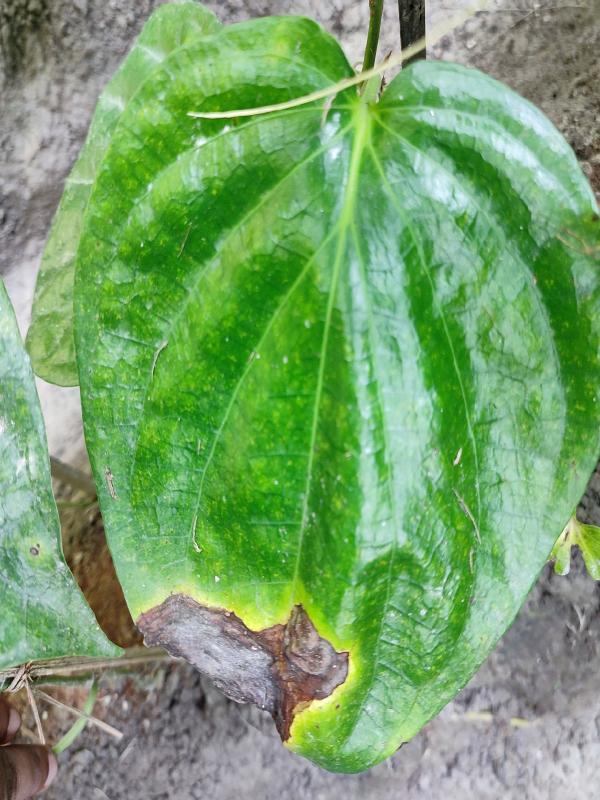
Label: Bacterial_Leaf_Disease